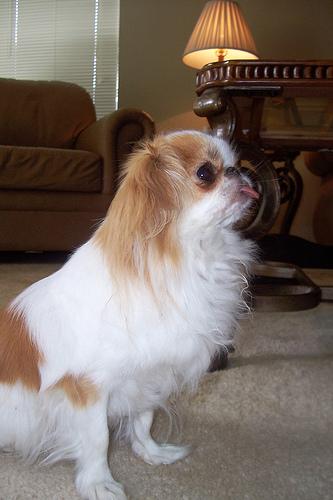
Breed: japanese chin